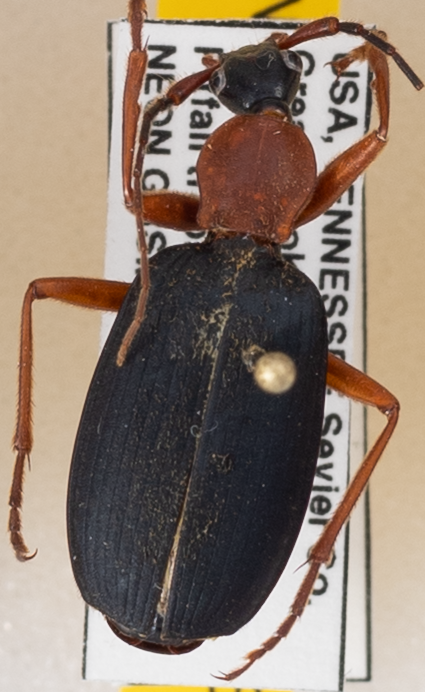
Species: Galerita bicolor
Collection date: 2019-07-23
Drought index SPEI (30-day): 1.224
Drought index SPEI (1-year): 2.09
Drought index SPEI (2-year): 2.09